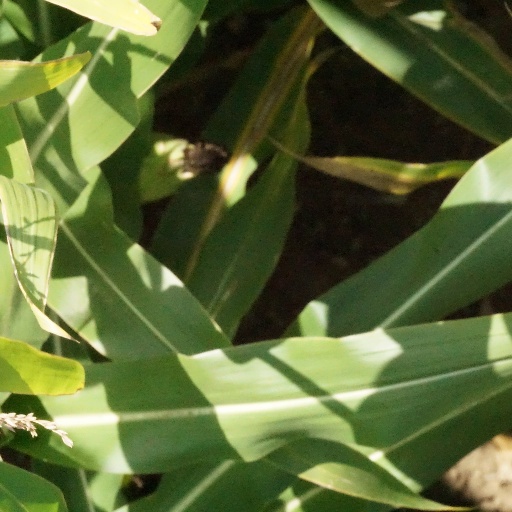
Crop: maize; corn